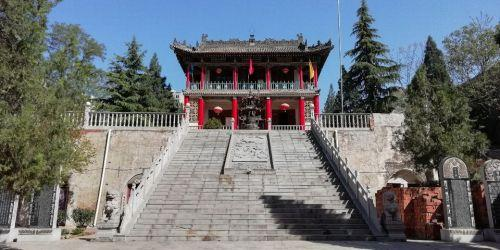
地标名称：玉皇阁
所在城市：咸阳市·杨陵区